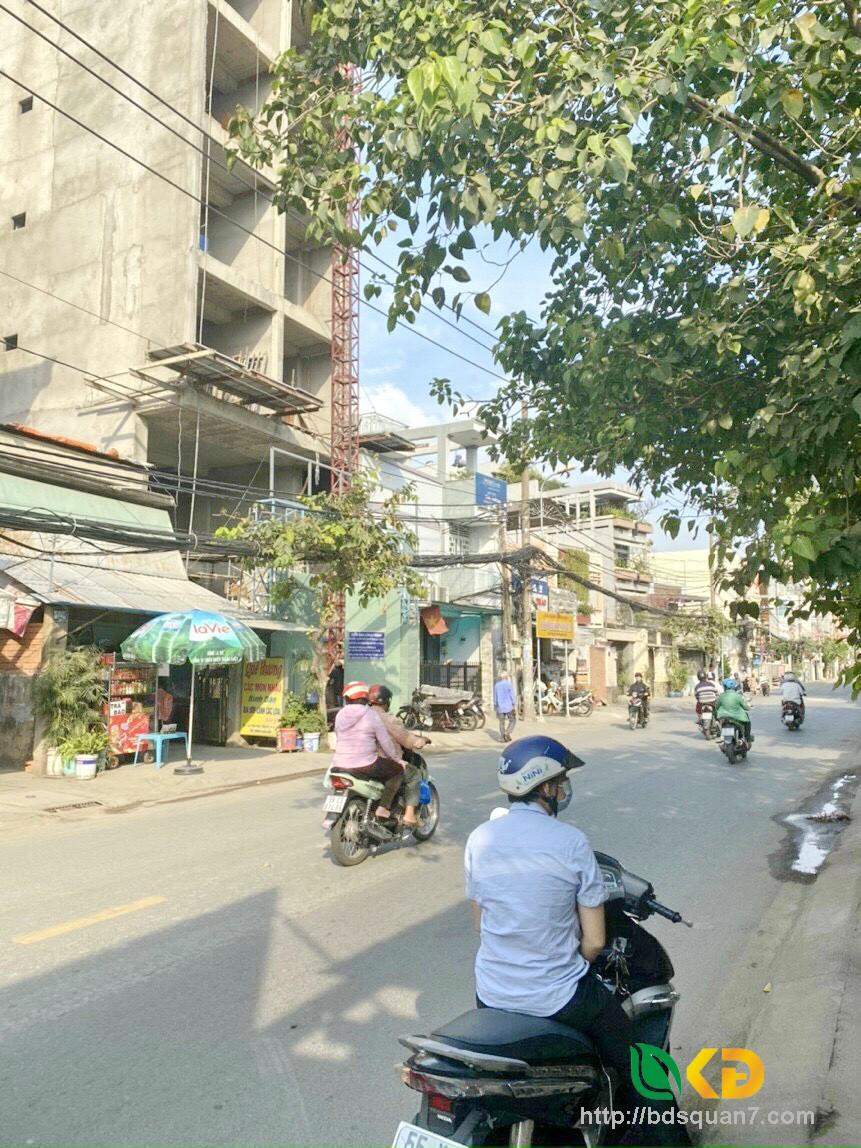
có một vài chiếc xe máy đang di chuyển ở trên đường